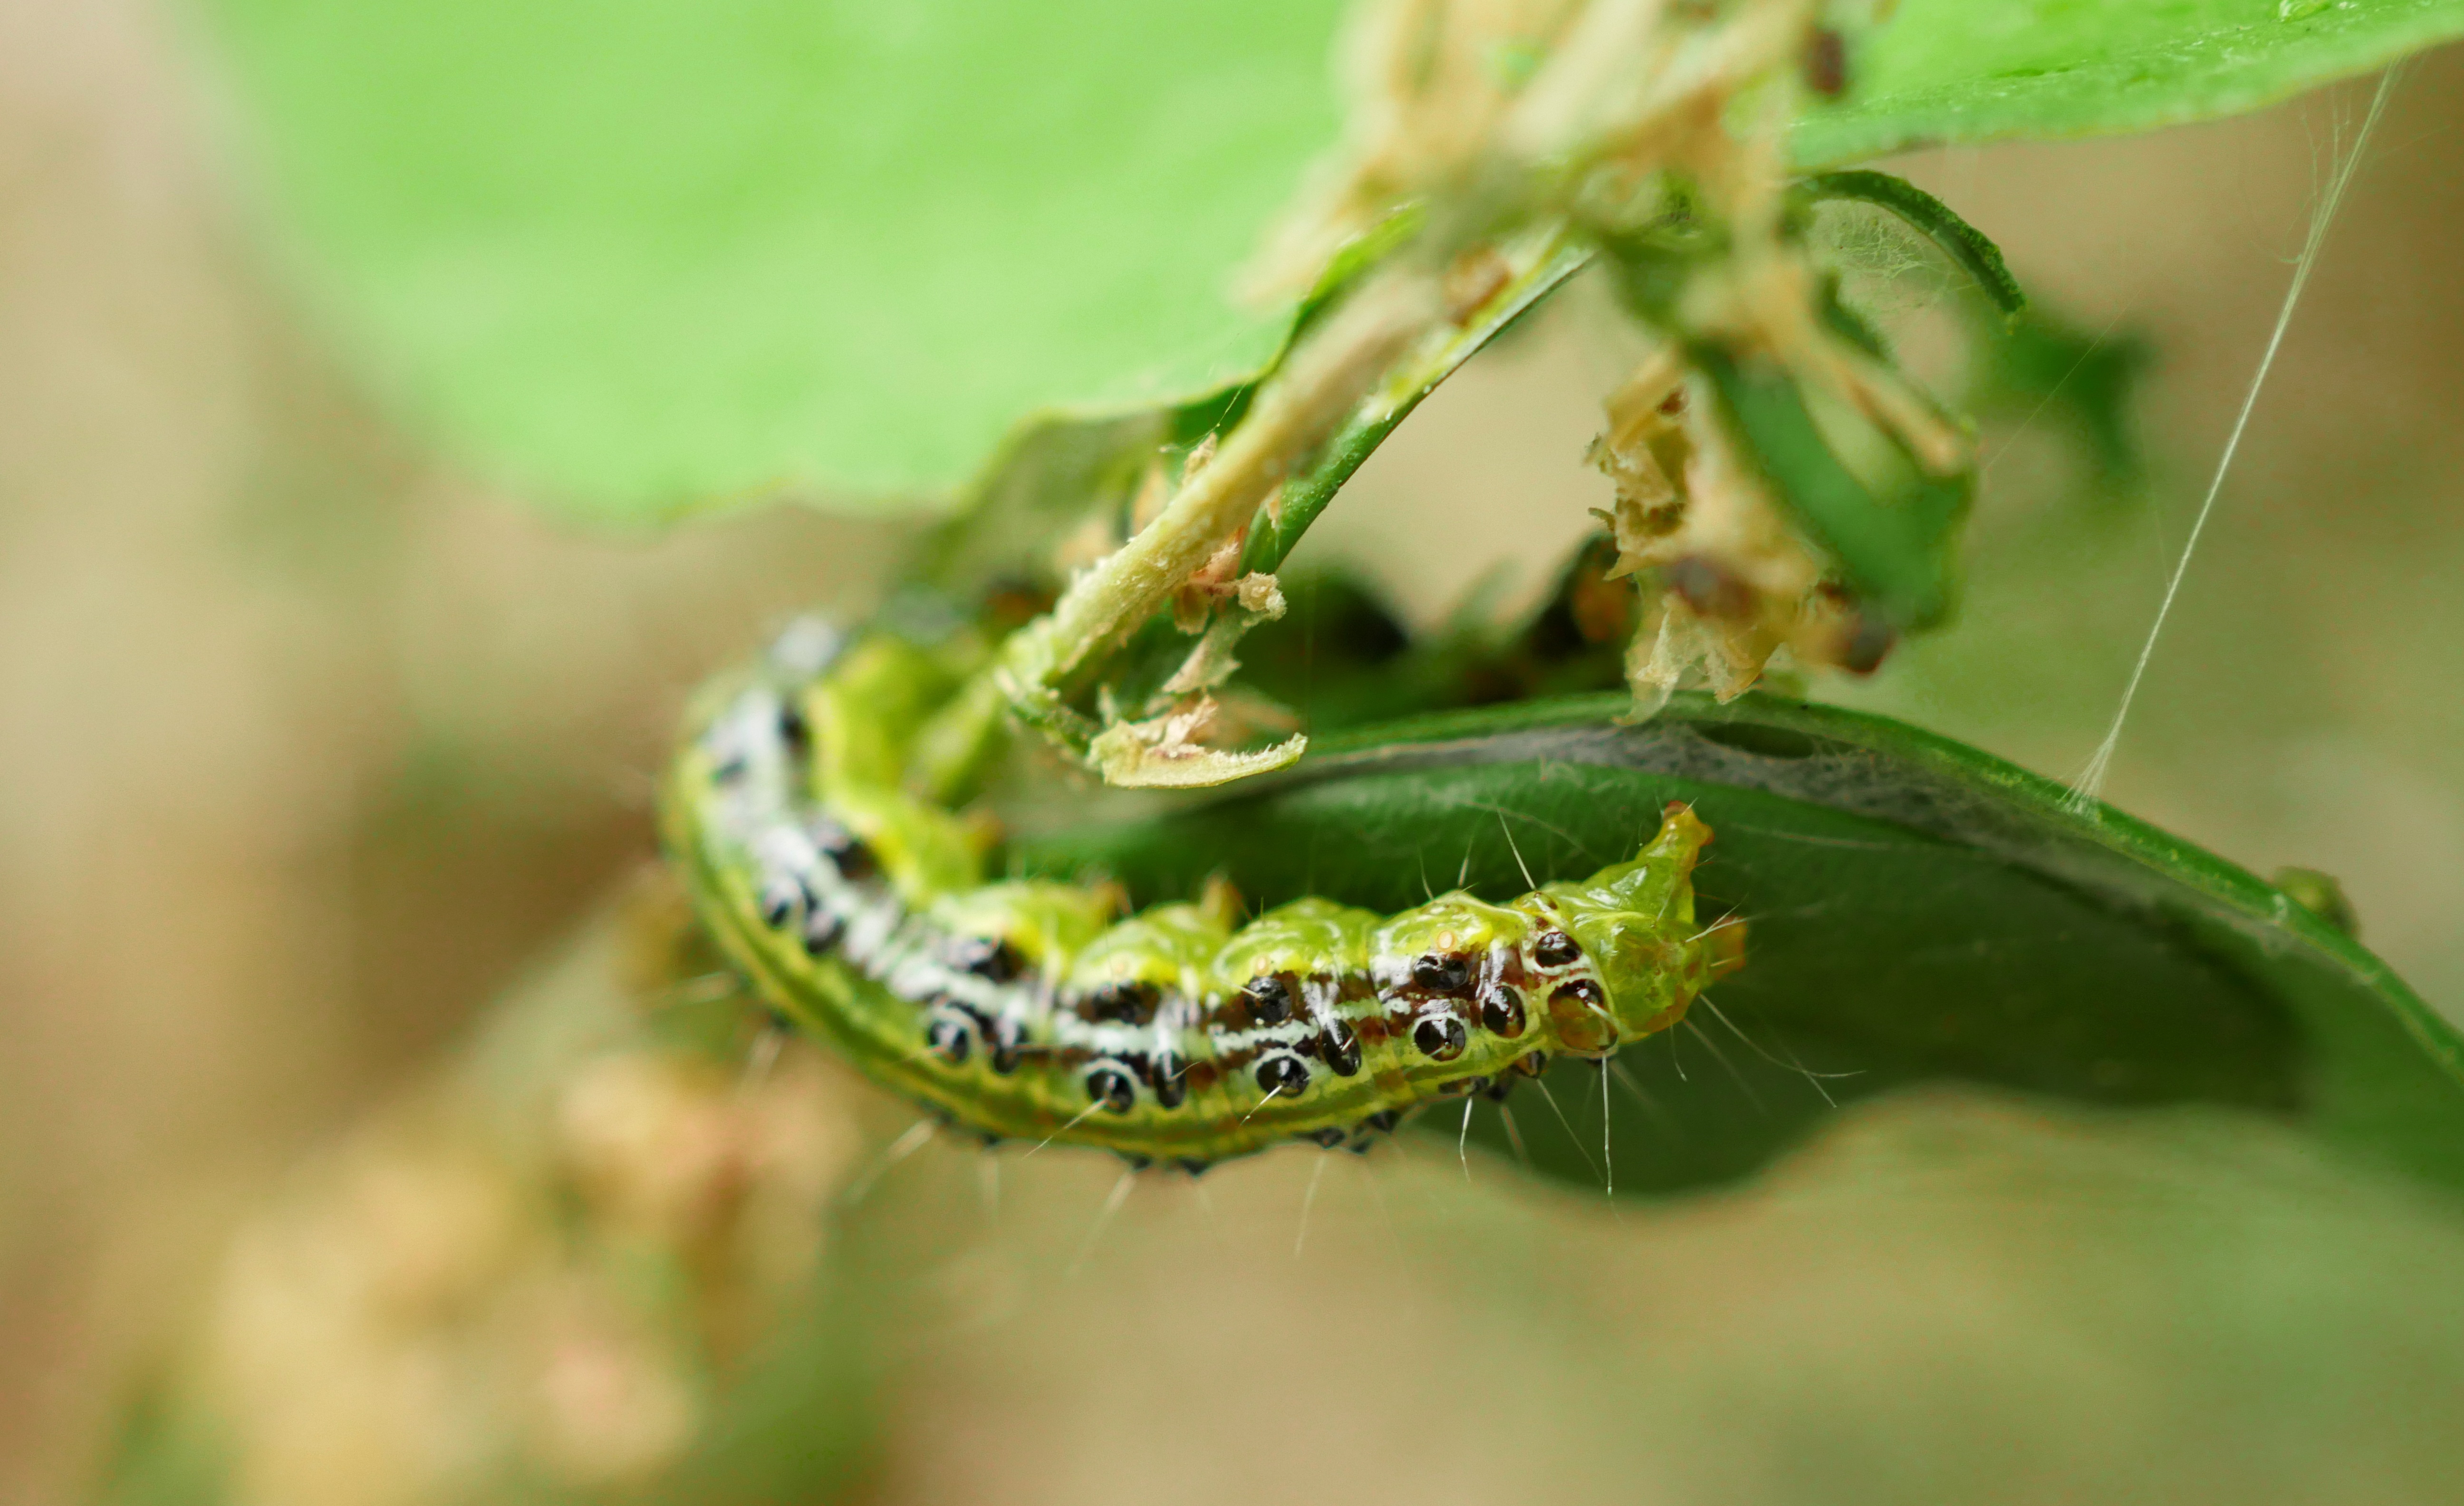
home, animal, green, insect, butterfly, parasite, close, eat, fauna, invertebrate, caterpillar, close up, destruction, destroy, pest, intruder, larva, macro photography, infestation, boxwood, boxwood borer, east asia, moths and butterflies, neozoa